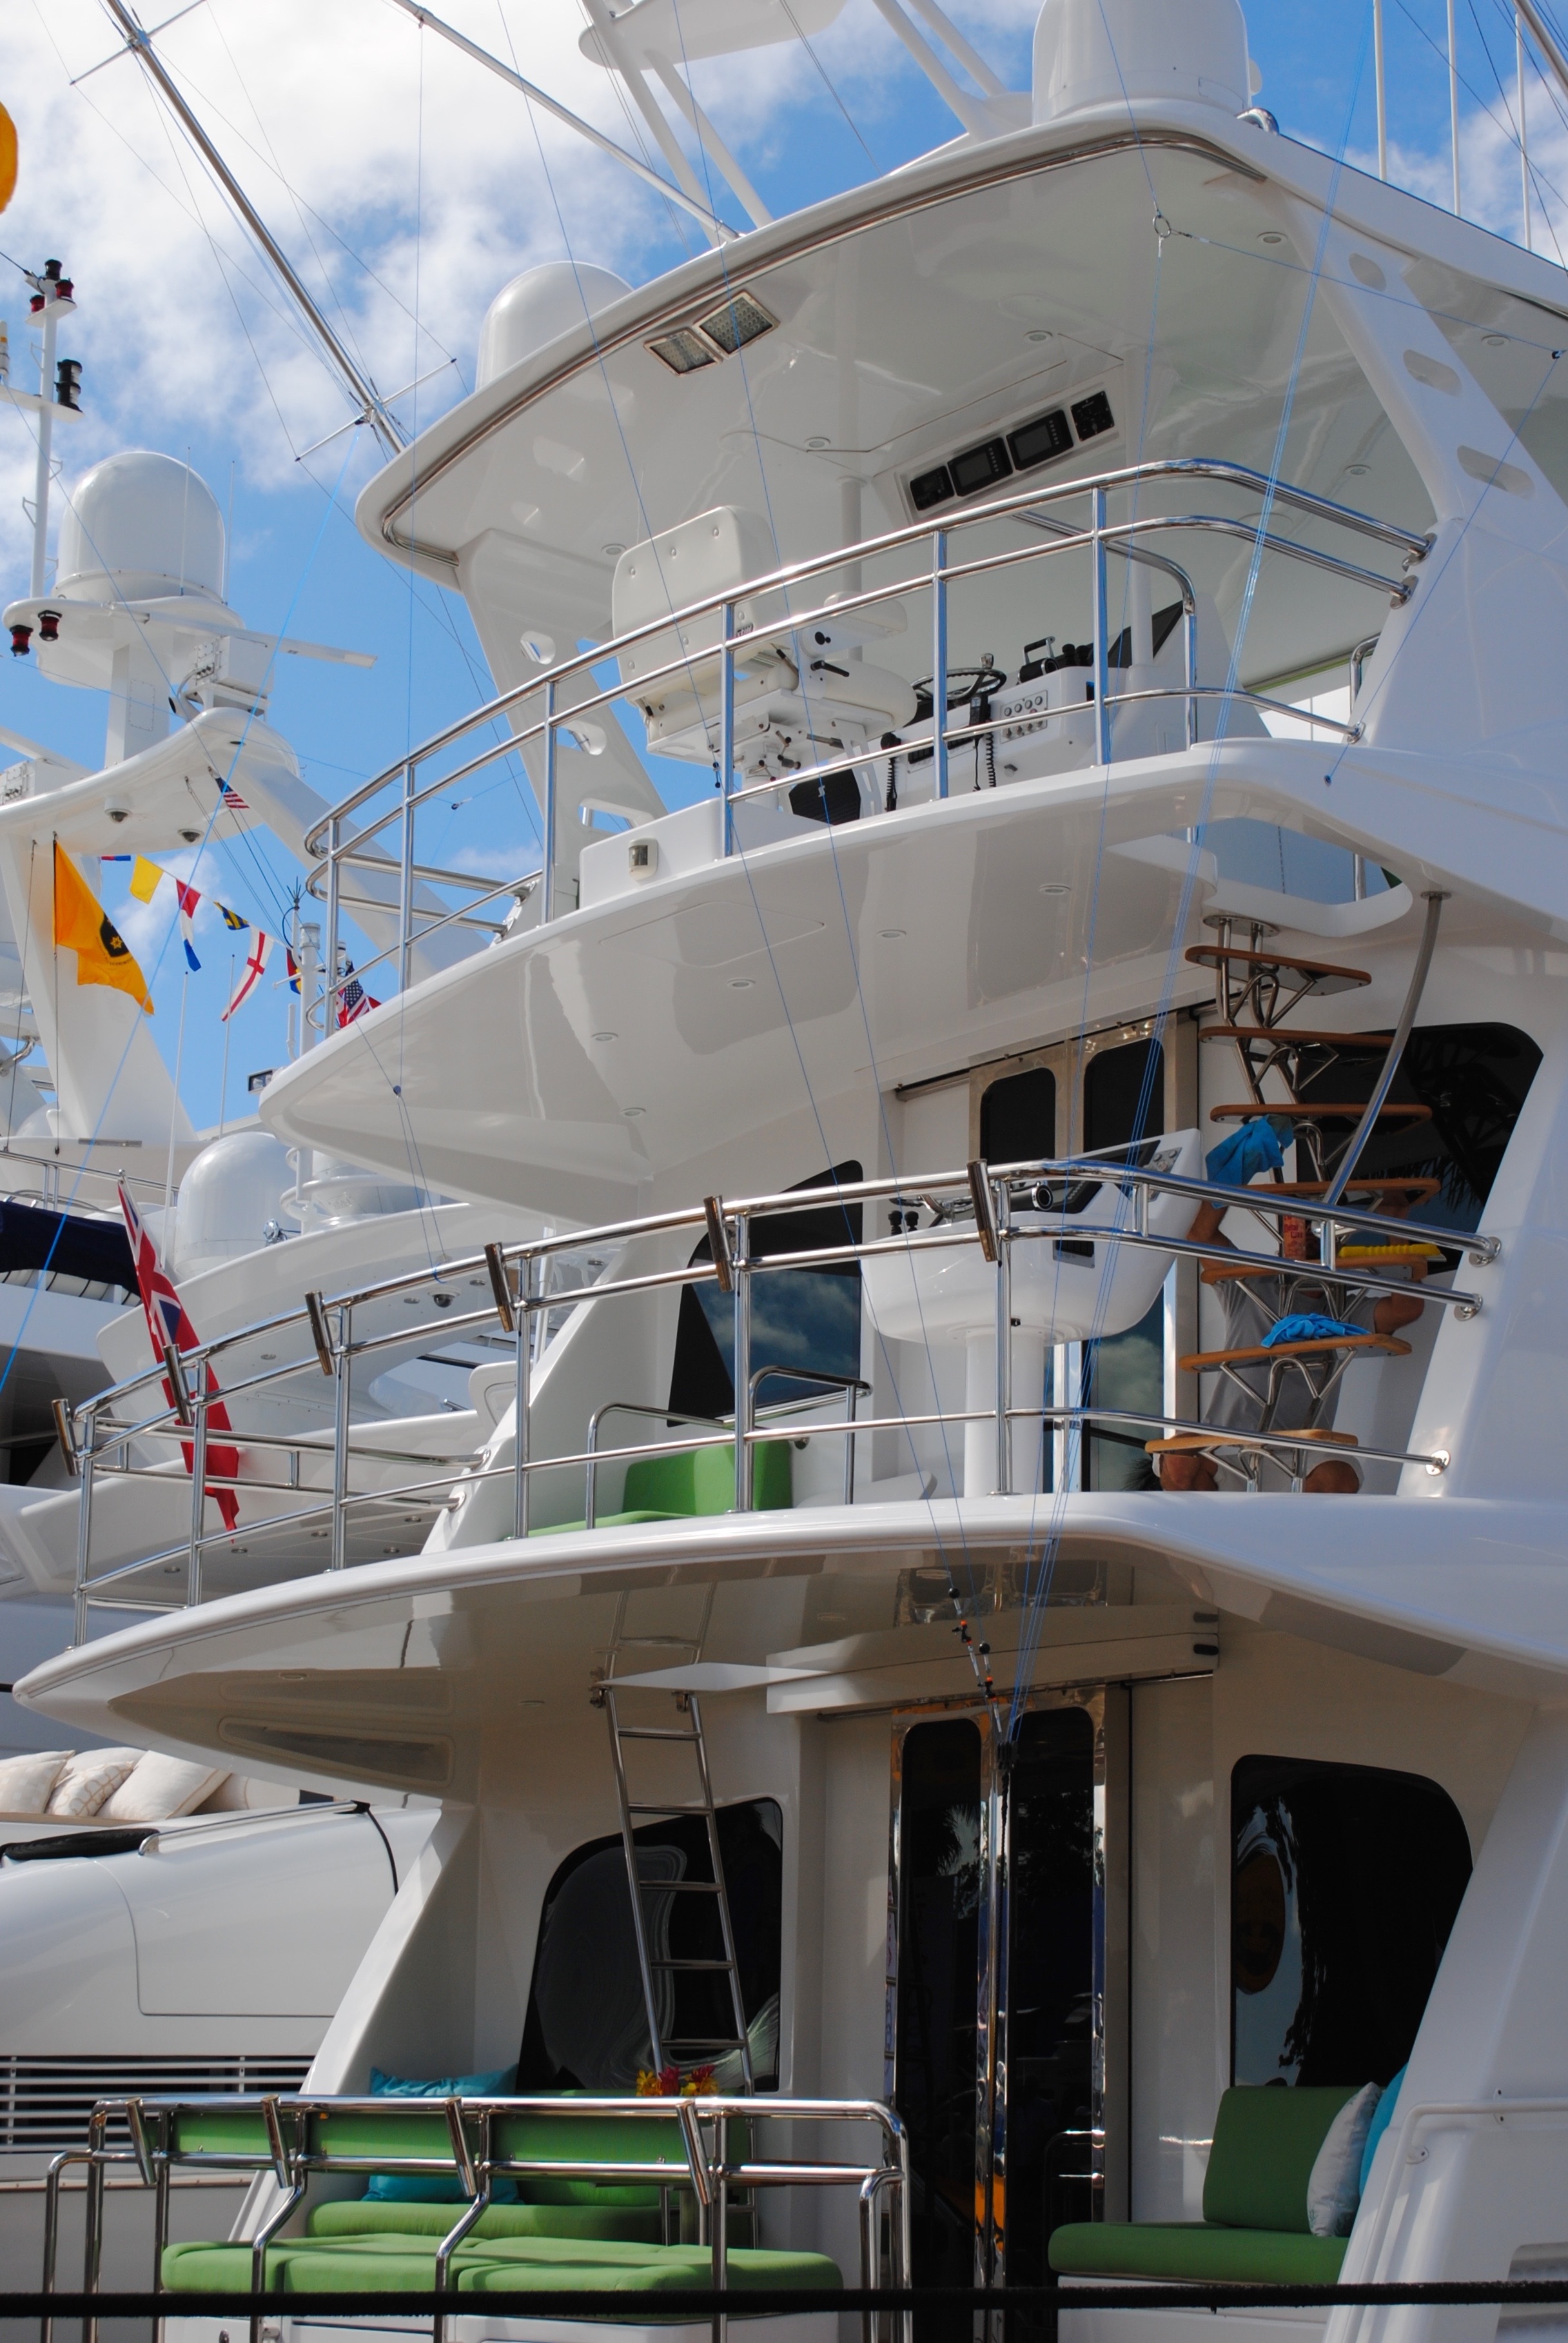
sea, dock, boat, ship, vacation, travel, vessel, vehicle, fishing, mast, yacht, marina, fish, lifestyle, leisure, cruise, nautical, luxury, marine, elegant, rich, cruising, watercraft, ecosystem, yachting, catamaran, passenger ship, wealthy, luxury yacht, upscale, luxury lifestyle, sport fishing, yacht charter, yacht exterior, decks, fishing yacht, sport fish yacht, aft deck